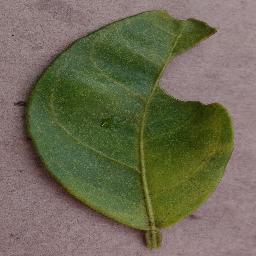
Label: Orange___Haunglongbing_(Citrus_greening)